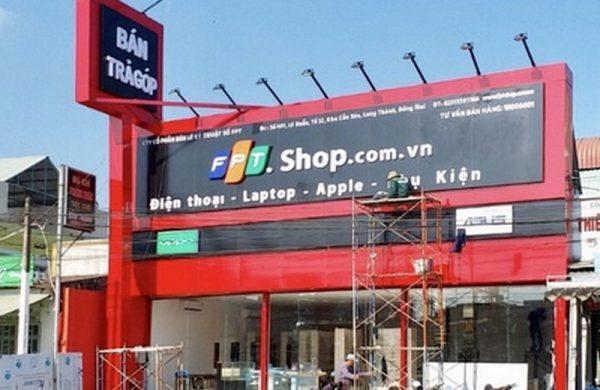
đây là khung cảnh xuất hiện ở trước một cửa hàng